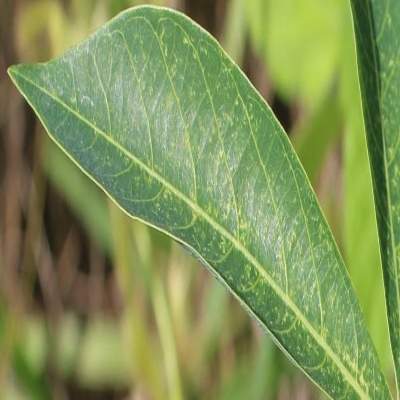
Crop: Cassava
Condition: green mite